R (Vodafone Ltd) v Secretary of State for Business, Enterprise and Regulatory Reform

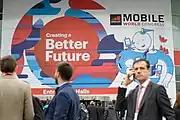
The telecoms corporation lobby group, GSMA

R (Vodafone Ltd) v Secretary of State for Business, Enterprise and Regulatory Reform (2010) C-58/08 is an EU law case relevant for UK enterprise law, concerning telecommunications.